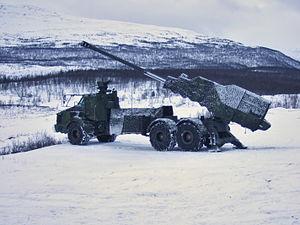
Le système d'artillerie Archer est un canon automoteur suédois sur roues développé par BAE Systems en 1995 et entré en service en 2011 dans les forces armées suédoises.